Story Land

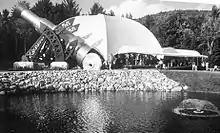
Voyage To The Moon in 1983

This ride is a wooden roller coaster designed and built by American wooden coaster design firm The Gravity Group. Themed to a triceratops, the ride features a chain lift hill with a drop, and a top speed of . It was announced at the IAAPA Exposition in November 2013. The park announced that the ride would feature custom-designed trains to match the ride's location in the park's Dinosaur themed section. The park announced that the ride would open in May 2014, in time for the park's 60th anniversary. It was also revealed that the storyline behind the name Roar-O-Saurus is that the train represents Rory, a triceratops who learns to roar over the course of the ride. The ride opened on May 24, 2014, the park's opening day for the season. The lead car is themed to Rory, the triceratops which the ride is themed to. Designed around Story Land's terrain, the ride features a chain lift hill with a drop, and a top speed of , with a total track length of . There are twelve points of air time over the course of the ride. The ride also features an artificial tunnel, in which one of the air time moments is located. Roar-O-Saurus was praised by enthusiasts for providing a thrilling experience while remaining accessible to Story Land's target audience, children twelve and under. The ride was compared to Wooden Warrior at Quassy Amusement Park, another family wooden coaster in New England manufactured by The Gravity Group. The ride was featured by CNN on a list of "The most insane new U.S. roller coasters" with journalist Pam Grout describing how despite not being big or bad, the ride is "pretty extreme" for catching air despite its small size. According to Dave Lipnicky of the American Coaster Enthusiasts, the ride's small scale makes it less intimidating to kids, while still packing a "wild punch".